Pierre Deval (diplomat)

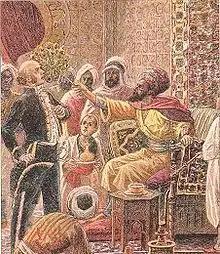
The "Fan Affair" which was the pretext for the invasion.

Pierre Deval (1758–1829) was French Consul-General in Algeria from 1814 to 1827. He is known for his diplomatic mission to the Regency of Algiers, and the diplomatic slights he received while there, which gave a pretext to the French invasion of Algiers in 1830.